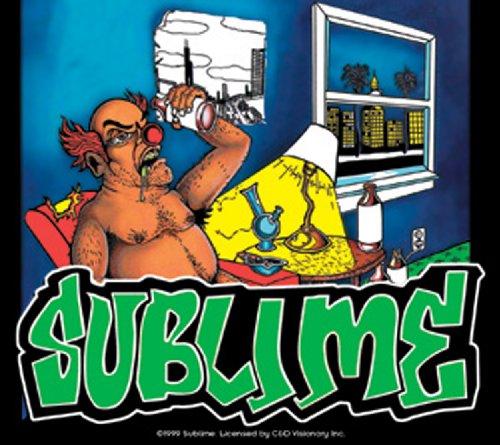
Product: Licenses Products Sublime Drunk Clown Sticker
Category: Toys & Games | Arts & Crafts | Stickers
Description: Great Condition.
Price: $4.59
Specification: ProductDimensions:4x4.5x0inches|ItemWeight:0.16ounces|ShippingWeight:0.64ounces(Viewshippingratesandpolicies)|DomesticShipping:ItemcanbeshippedwithinU.S.|InternationalShipping:ThisitemcanbeshippedtoselectcountriesoutsideoftheU.S.LearnMore|ASIN:B00DOVZPKM|Itemmodelnumber:S-0686|Manufacturerrecommendedage:4-15years